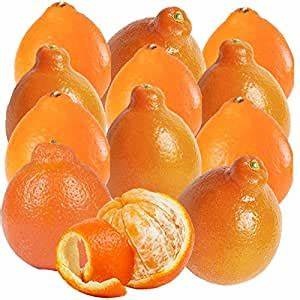
Label: mandarine